GPS watch

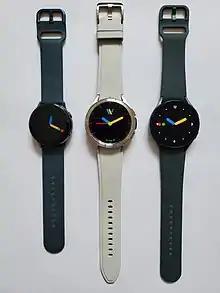
Example of a smartwatch -Samsung Galaxy Watch series

A GPS watch is a device with integrated GPS receiver that is worn as a single unit strapped onto a wrist, in the manner of a bracelet. The watch can have other features and capabilities depending on its intended purpose and be a smartwatch. GPS watches are most often used for sports and fitness purposes. Many can connect to external sensors by the wireless ANT+ protocol, and/or to a computer by USB to transfer data and configuration. Common sensors used are heart rate monitors and footpods (running cadence and speed sensor). A footpod can be used to supplement or replace GPS data, such as providing treadmill speed and distance for the watch to log and share. Recharging by USB is commonplace.